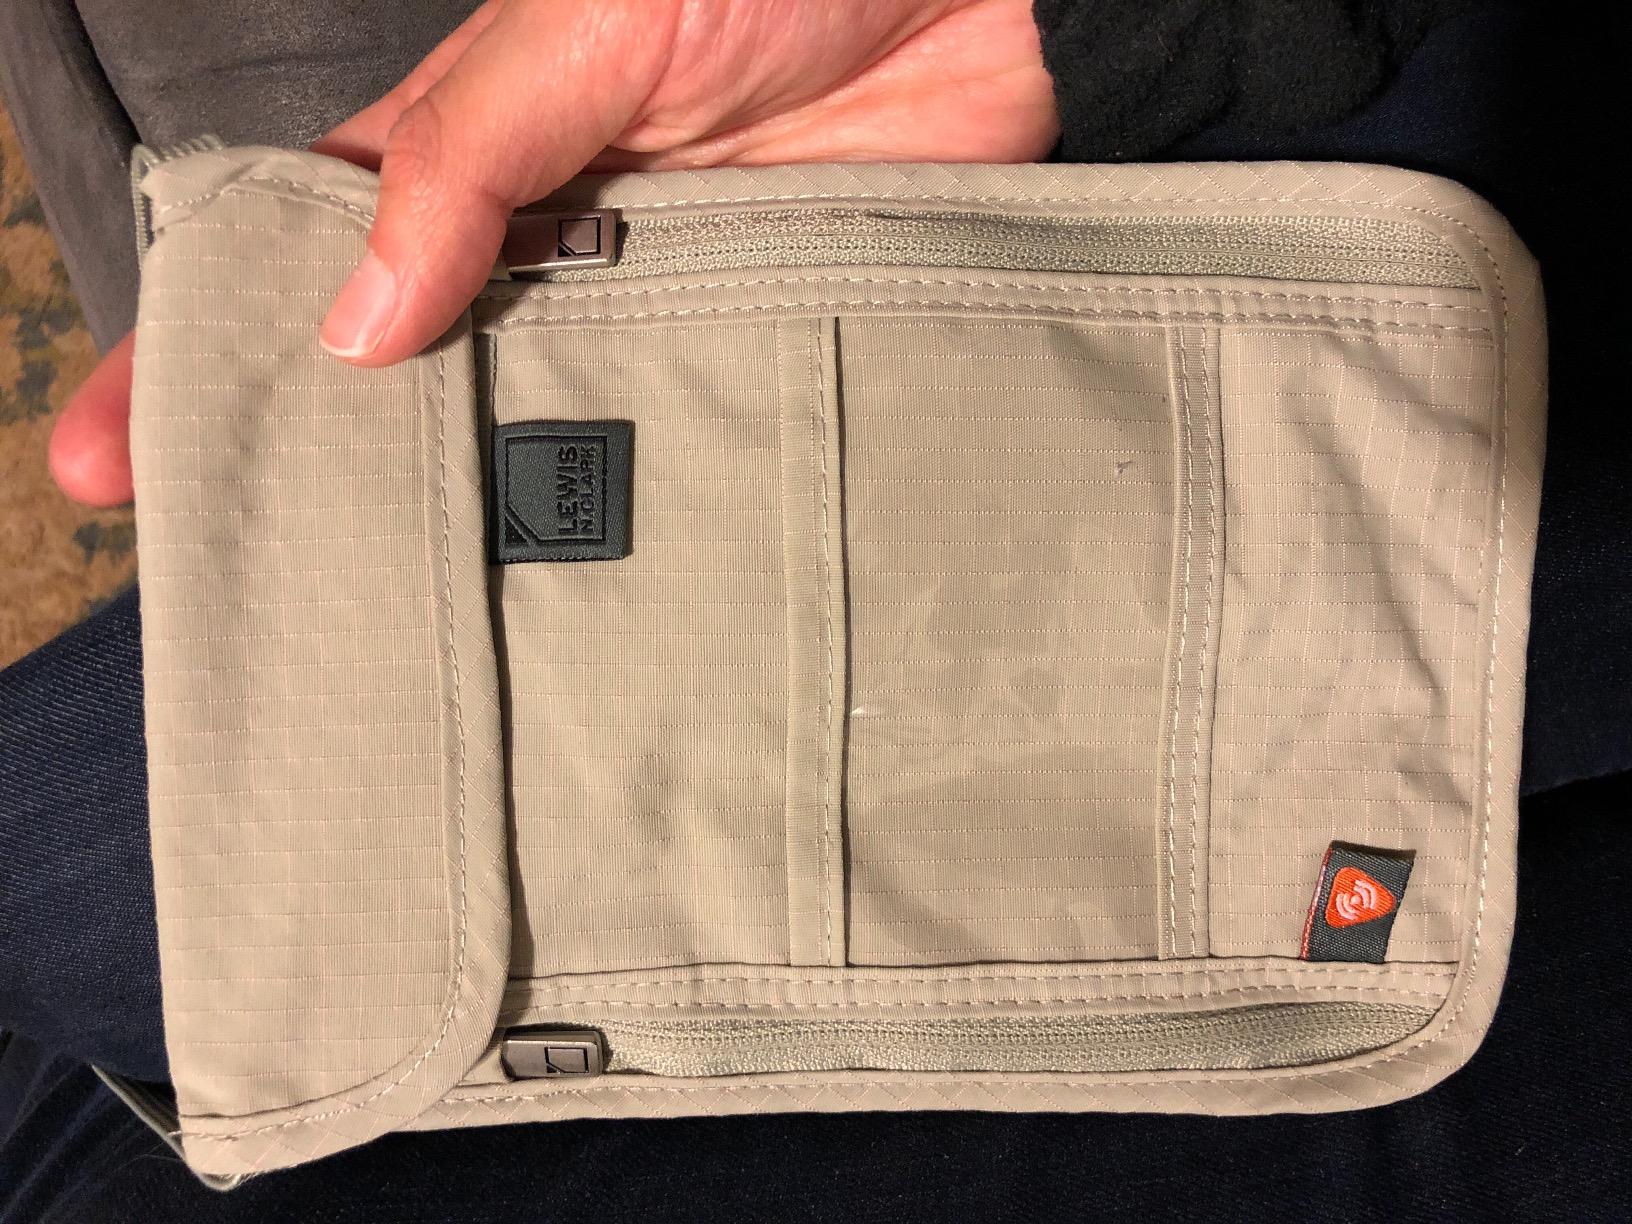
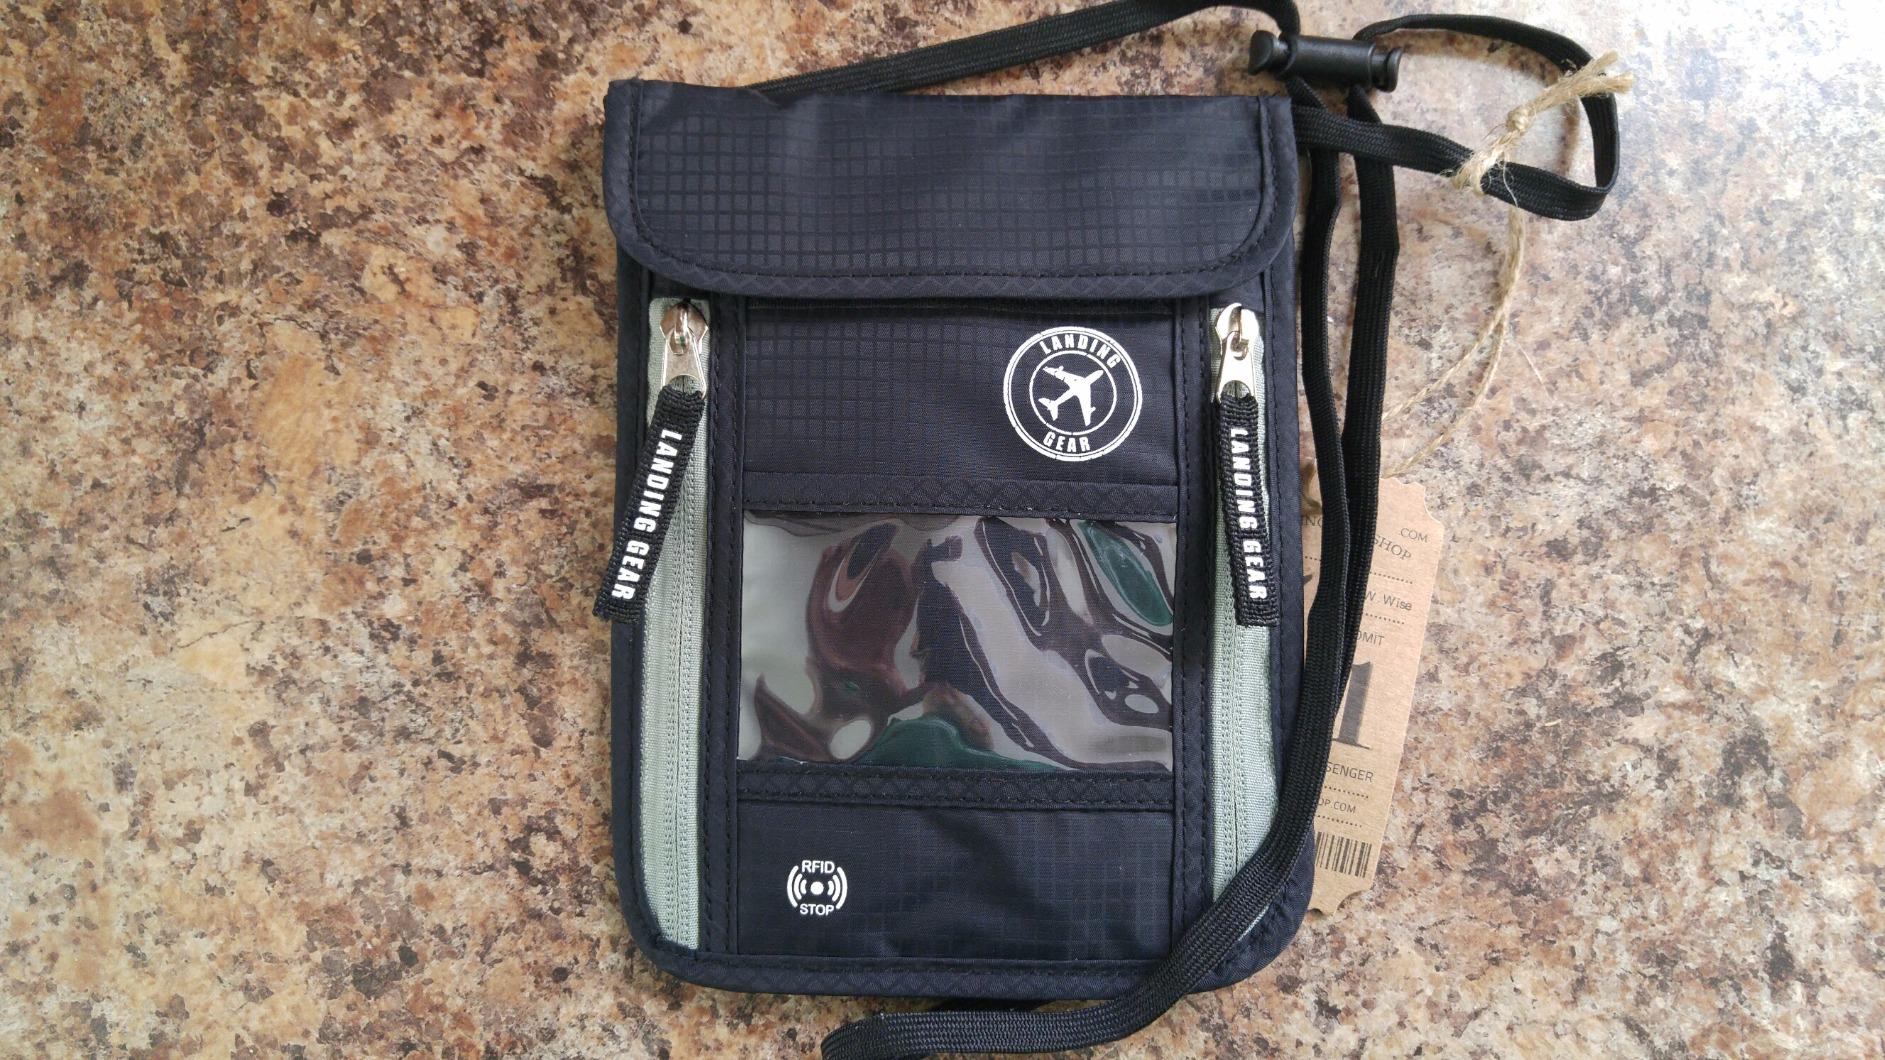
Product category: accessories_wallet
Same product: no